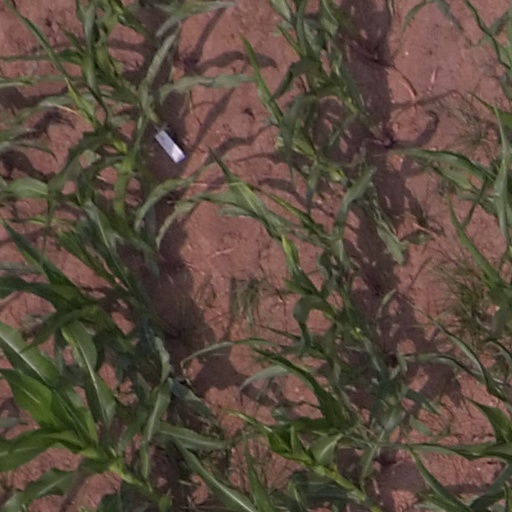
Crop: maize; corn